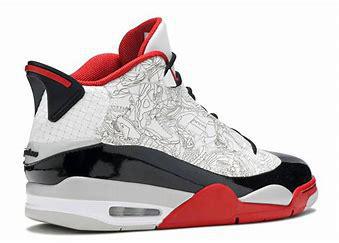
Brand: Jordan
Model: Dub Zero